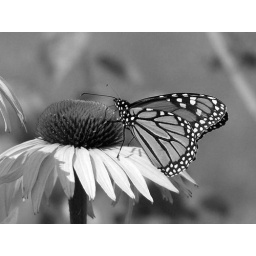
Monarch butterfly photo converted to black and white in Photoshop